Green iguana in captivity

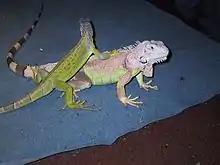

Socialization of an iguana may take several years. Iguanas have individual personalities that require some adaptation on the part of the owner. At about five to ten years, an iguana may exhibit bonding behavior similar to that of mammalian pets. Such an iguana may have a complex "need of attachment" to include separation anxiety.